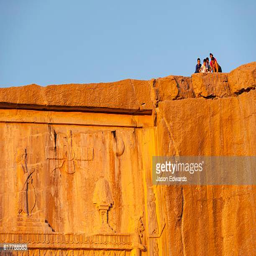
a group of teenage friends looking over the cliff above the tomb of military commander at sunset .